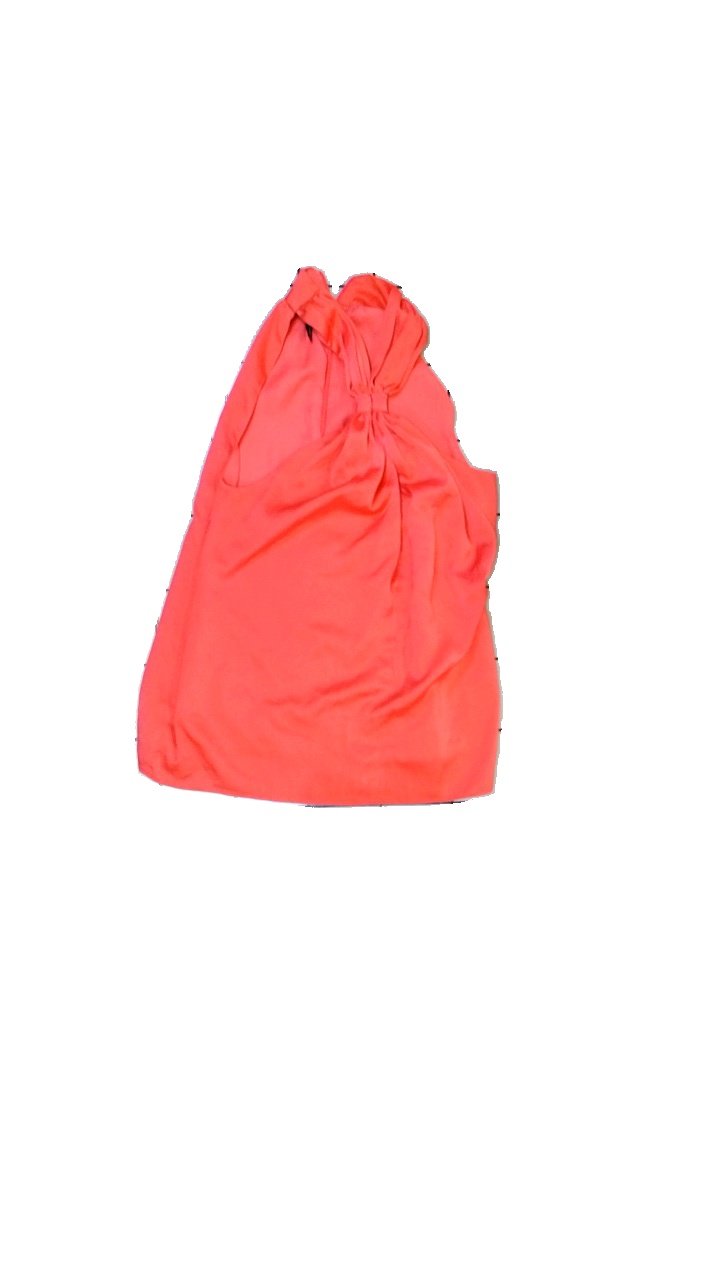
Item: Blouse (Ladies)
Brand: Mango
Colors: Red
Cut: Regular, Loose
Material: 100% viscose
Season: All
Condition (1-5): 3
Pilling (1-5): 5
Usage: Reuse
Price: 50-100